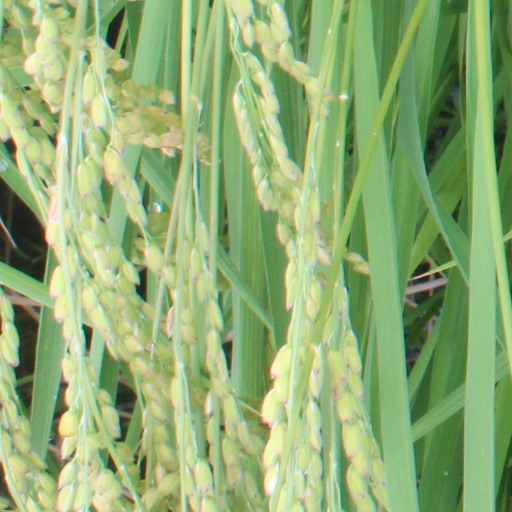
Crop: rice